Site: brandenburg
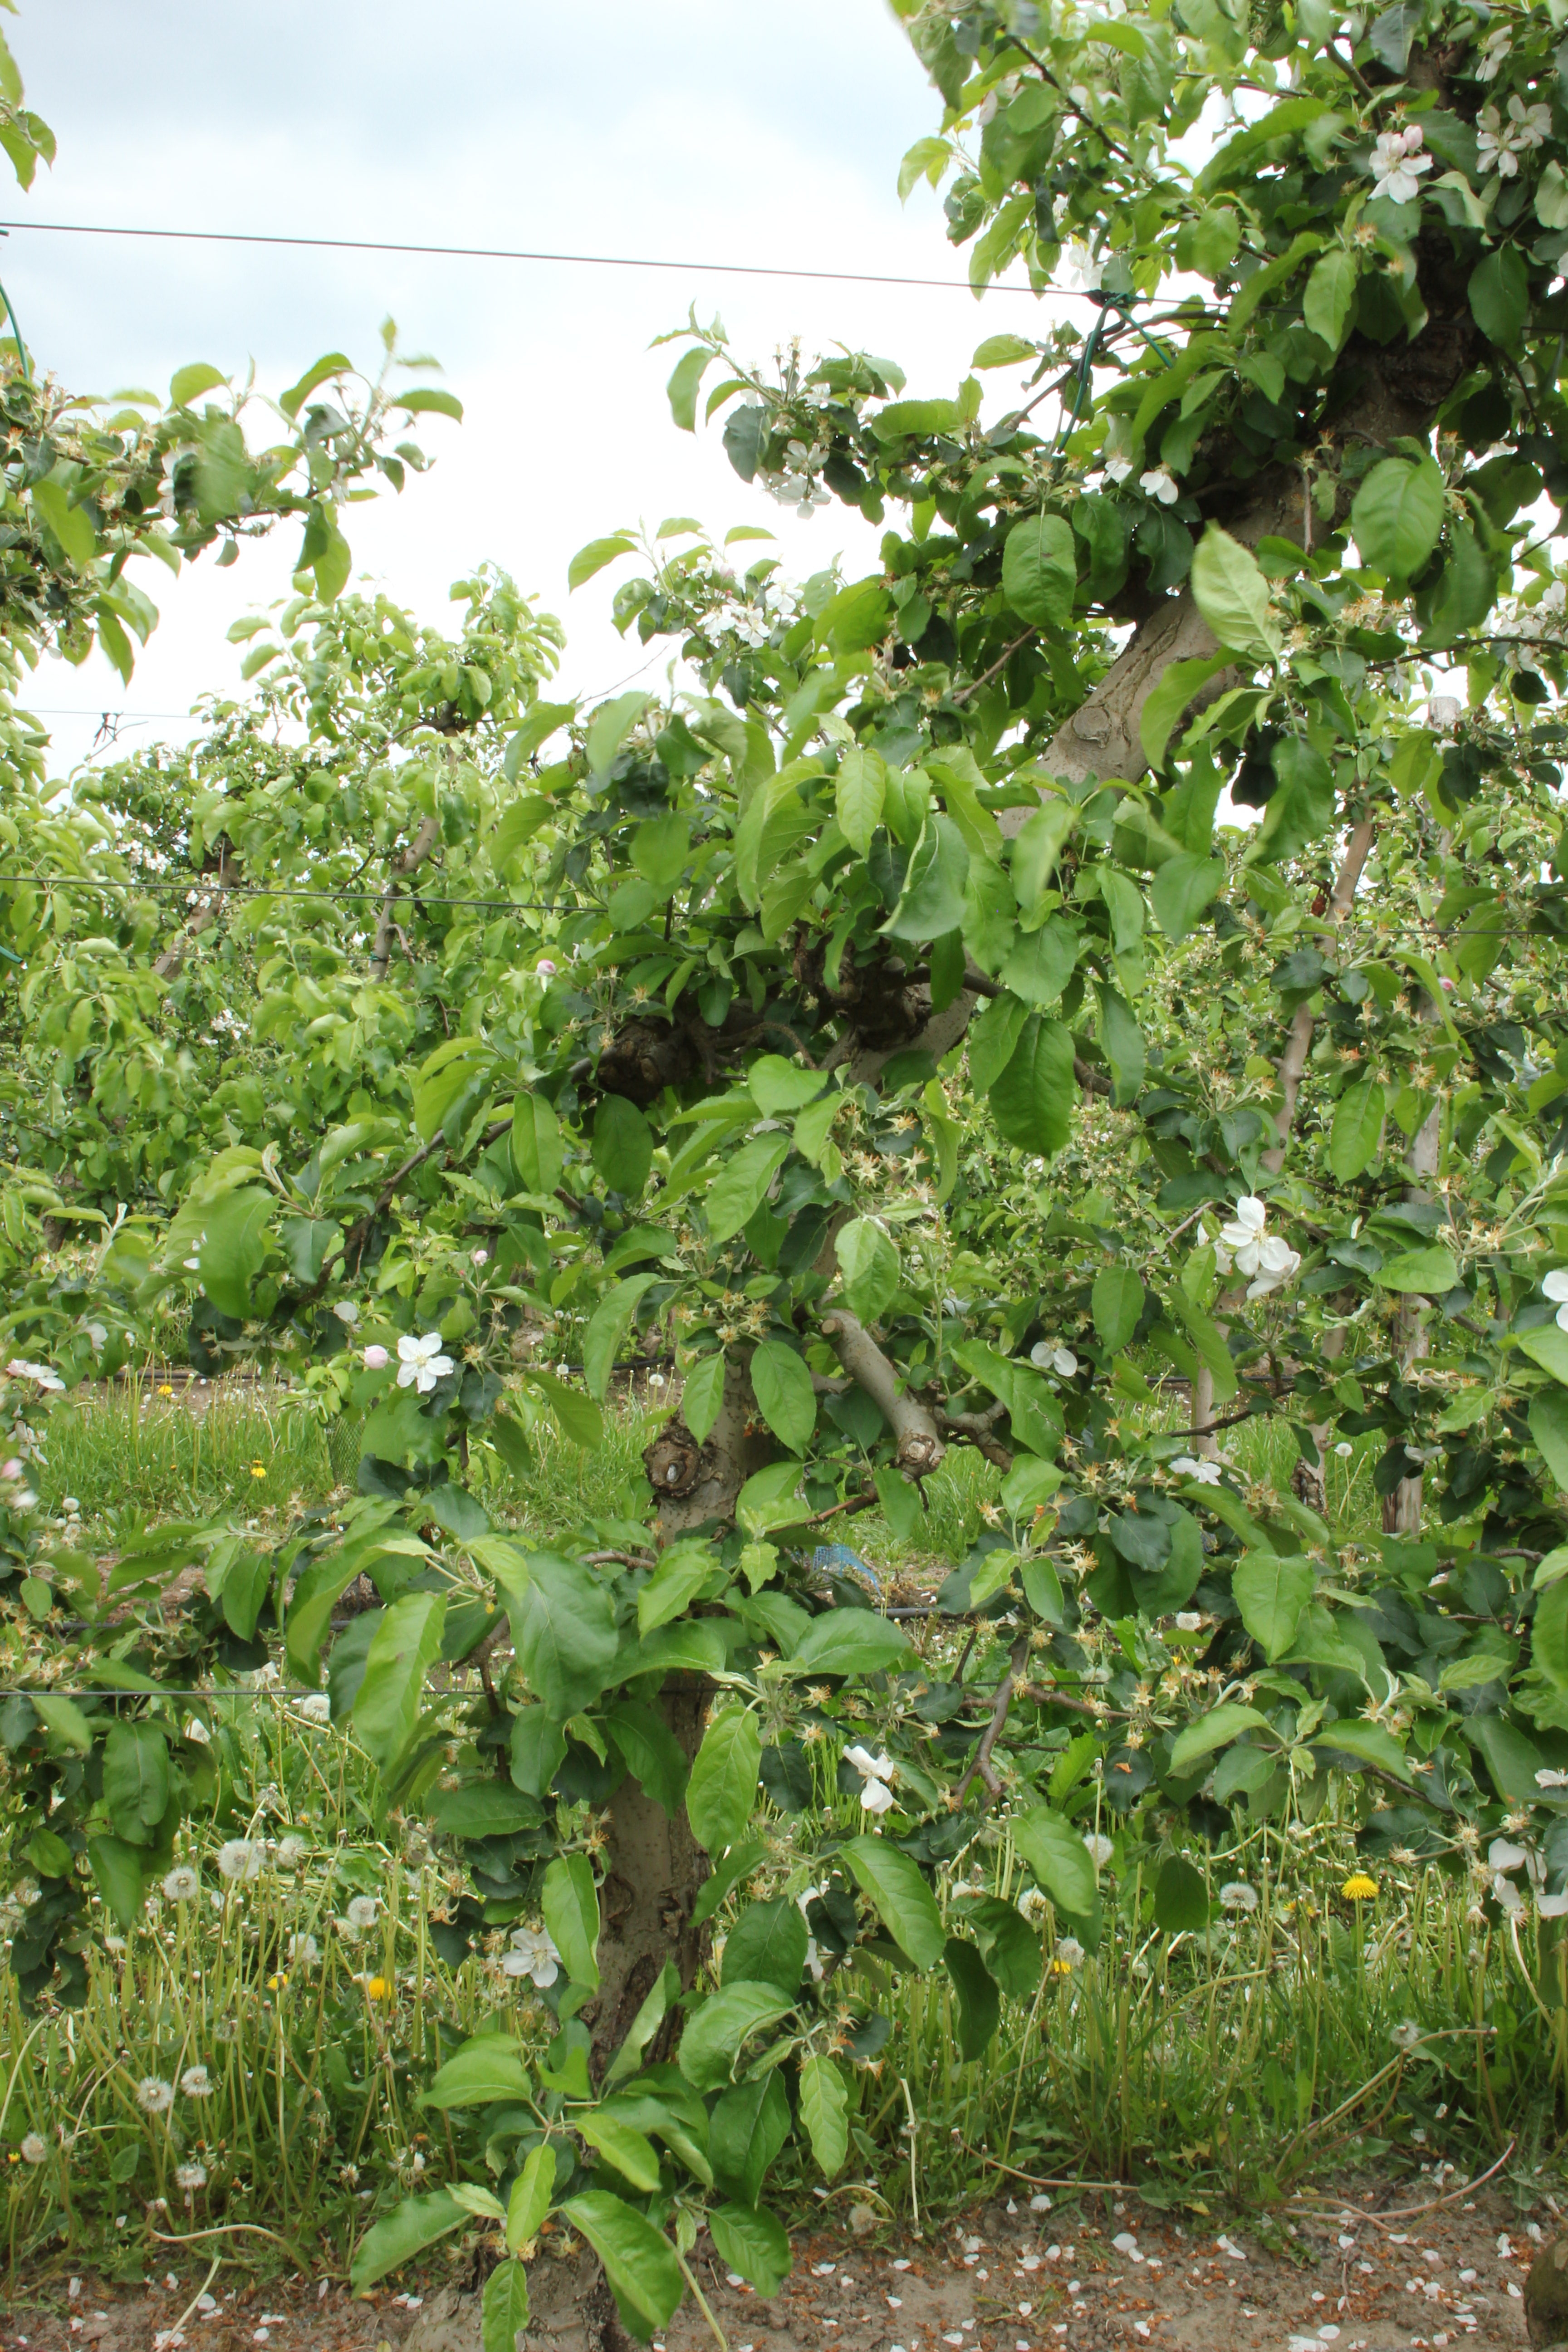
Growth stage (BBCH 67): Flowering